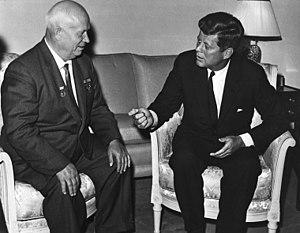
Pendant la seconde guerre mondiale et la guerre froide, des sommets se sont tenus à de nombreuses reprises entre les États-Unis et l'Union soviétique. Les sujets à l'ordre du jour de ces sommets entre les dirigeants américains et soviétiques ont couvert un large spectre, avec une place prépondérante donnée pendant la Seconde Guerre mondiale aux questions de conduite de la guerre et d'organisation du monde à son issue, puis de paix, de sécurité et de désarmement dans les années de la guerre froide.
La présidence de John Fitzgerald Kennedy, en tant que 35ᵉ président des États-Unis, dura du 20 janvier 1961 jusqu'à son assassinat le 22 novembre 1963. Membre du Parti démocrate, Kennedy prit ses fonctions après avoir battu le vice-président sortant Richard Nixon, membre du Parti républicain, à l'élection présidentielle de 1960. Il fut remplacé après sa mort par son vice-président Lyndon B. Johnson.
Nikita Sergueïevitch Khrouchtchev, né le 3 avril 1894 à Kalinovka, dans l'Empire russe, et mort le 11 septembre 1971 à Moscou, est un homme d'État soviétique qui dirigea l'URSS durant une partie de la guerre froide. Il fut premier secrétaire du Parti communiste de l'Union soviétique de 1953 à 1964 et président du conseil des ministres de 1958 à 1964. Khrouchtchev joua un rôle important dans le processus de déstalinisation, dans le développement du programme spatial soviétique et dans la mise en place de réformes relativement « libérales » en politique intérieure. Les autres dirigeants du parti s'arrangèrent pour l'écarter du pouvoir en 1964 et il fut remplacé par Léonid Brejnev au poste de premier secrétaire et par Alexis Kossyguine à celui de président du conseil des ministres.